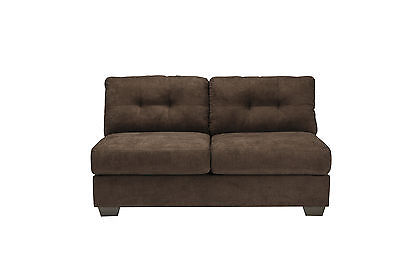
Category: sofa